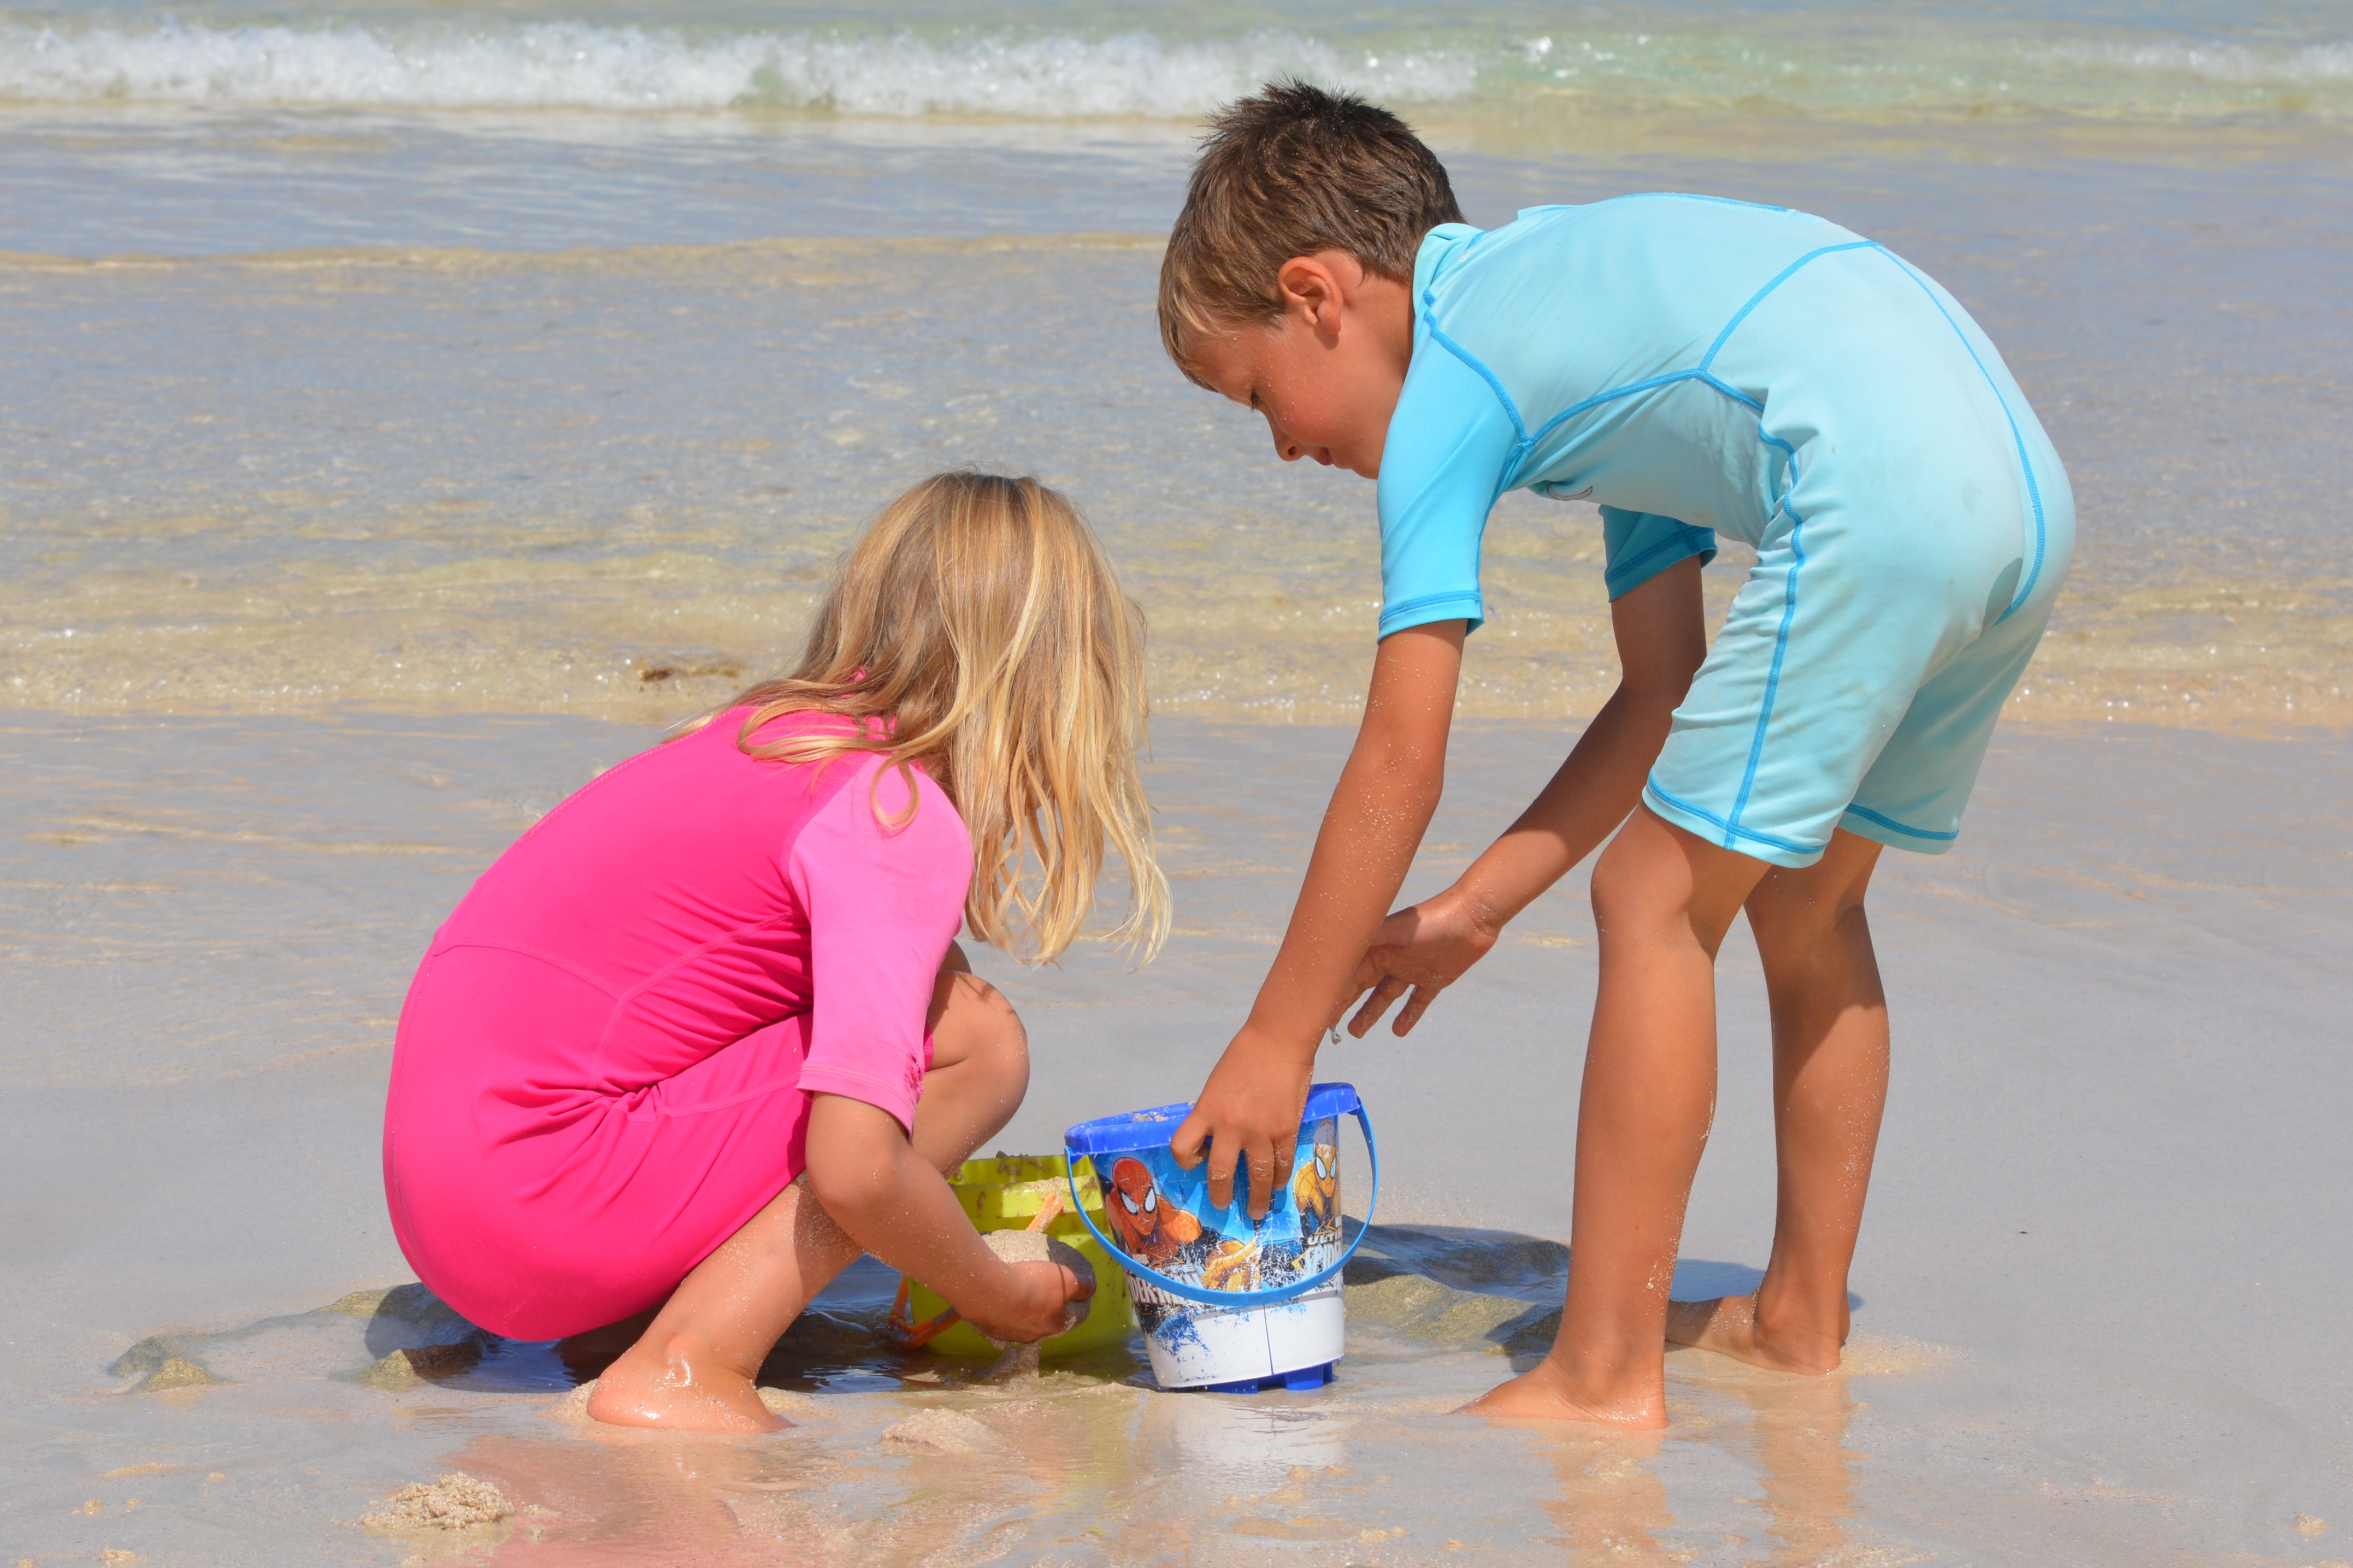
beach, sea, sand, people, girl, play, boy, vacation, child, children, fun, toddler, buckets, interaction